Nishinomiya Station (Hanshin)

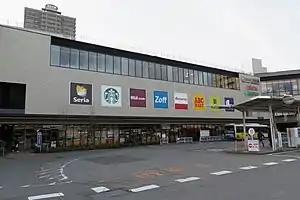
Nishinomiya Station west entrance

is a passenger railway station located in the city of Nishinomiya Hyōgo Prefecture, Japan. It is operated by the private transportation company Hanshin Electric Railway. The station is called "Hanshin Nishinomiya" or "Han-Nishi" to distinguish the name from Nishinomiya Station on the JR West Tōkaidō Line (JR Kōbe Line) and Nishinomiya-kitaguchi Station on Hankyu Railway.